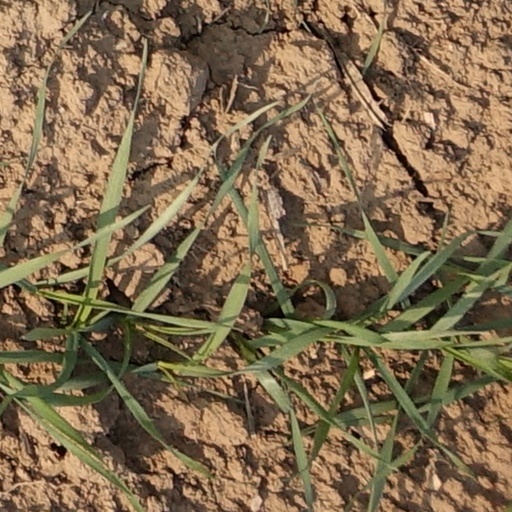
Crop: wheat